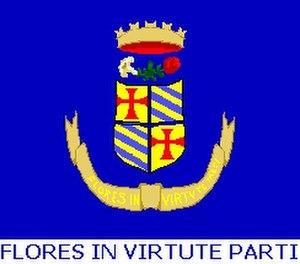
Završje est une localité de Croatie située en Istrie, dans la municipalité de Grožnjan, dans le comitat d'Istrie. En 2001, la localité comptait 59 habitants.